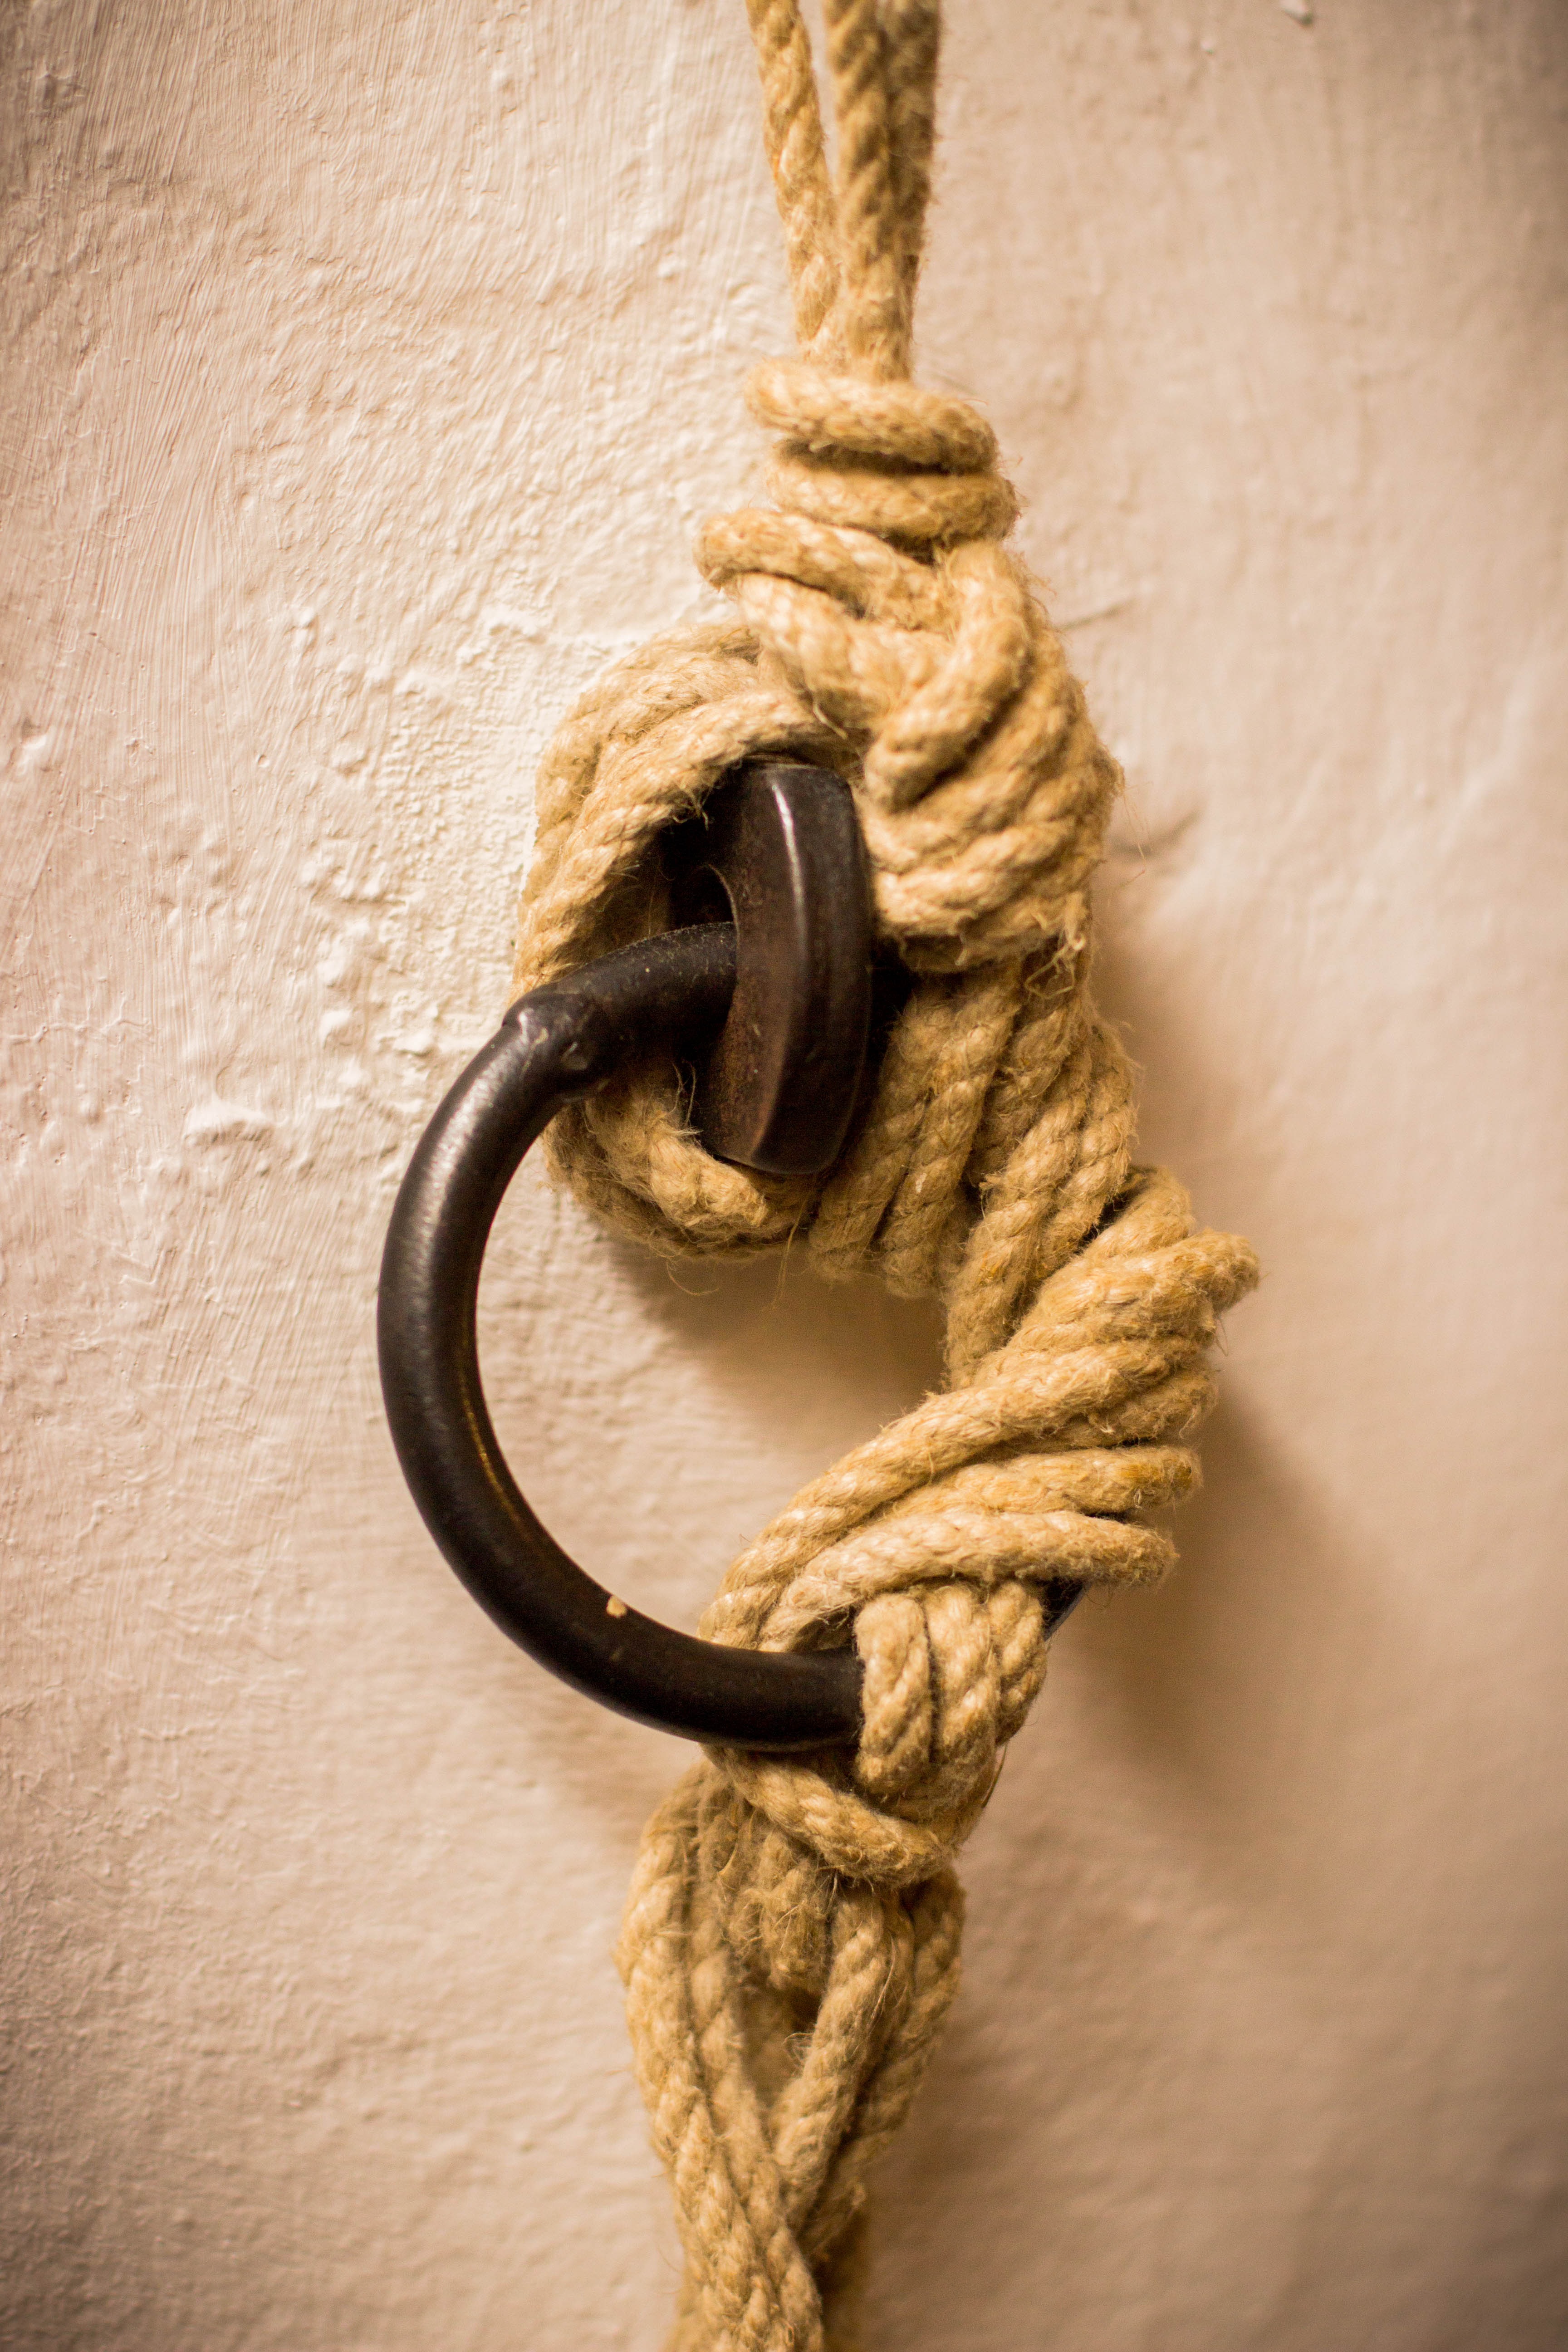
table, rope, wood, chain, decoration, rein, objects, decorative, decorated, knot, ornaments, hardware accessory